White raisins

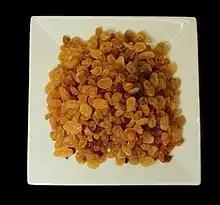
White raisins

White raisins are a variety of raisin that are white in colour. They are often called golden raisins or muscats. White raisins are oven dried unlike the typical sun-dried raisin. They can be eaten in place of "normal" raisins and are less sweet than sultanas. They are often used in baking such as in pies and with other fruits. The specific golden raisin variety was made popular by Paul Harvey, who in the 1990s told listeners about a folk remedy that when dipped in gin, they could help cure arthritis. No actual benefits have been found from consuming such a raisin.